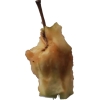
Label: apples